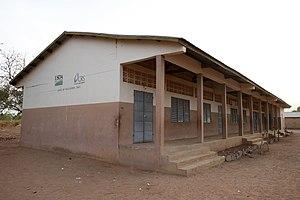
Ecole primaire publique de Dimatadoni (arrondissement de Manta, commune de Boukombé, Atakora, Bénin).
Manta est l'un des sept arrondissements de la commune de Boukoumbé, dans le département de l'Atacora. Il est situé au nord-ouest du Bénin, en pays otammari, à proximité de la frontière avec le Togo.